Nathan Haseleu

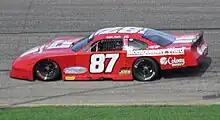
Haseleu racing at Golden Sands Speedway in 2015

Haseleu began racing in a hobby stock at age 16 in 1994 at Columbus 151 Speedway and Jefferson Speedway in Wisconsin, and he won the Rookie of the Year at both tracks plus the championship at Columbus 151. He won hobby stock track championships both tracks in 1995. Haseleu moved up to the (limited) late model division at Columbus 151 Speedway in 1996. He was the division Rookie of the Year, finished third in points, and won the Hard Charger of the Year award for passing the most cars in feature races. He won the track late model championship in 1997 and repeated as Hard Charger. He started traveling in 1998. He won his first super late model race at Madison International Speedway in his second super late model start. He also competed in four NASCAR RE/MAX Challenge Series races. In 1999 had seven Top 10 finishes in the RE/MAX Challenge Series, one pole, and two Top 5 finishes. Also in 1999 he won the Miller Classic race at Madison, and 6 super late model features at Dells Motor Speedway (now Dells Raceway Park). He competed in 17 super late model races in 2000, with nine wins and thirteen Top 5 finishes. He also had one win, one pole, seven Top 5, and ten Top 10 finishes in the NASCAR Midwest Series (as the RE/MAX Challenge Series had been renamed).